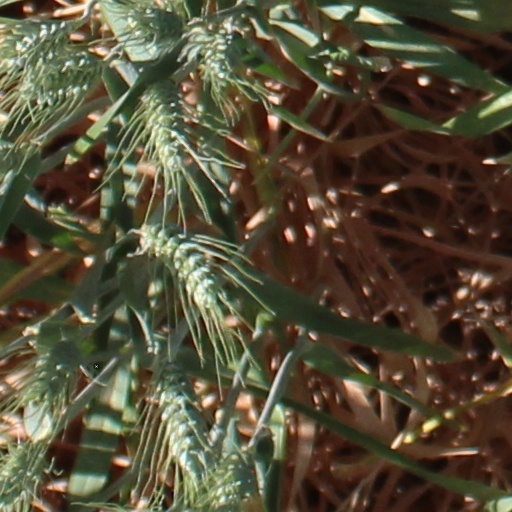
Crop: wheat